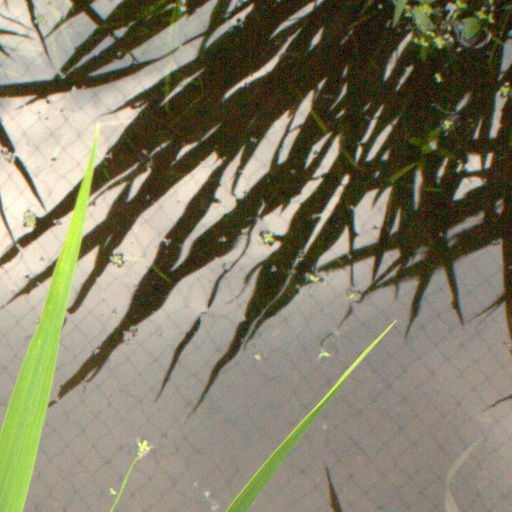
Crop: rice